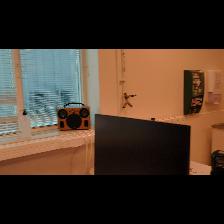
Label: NonHuman